Odsonne Édouard

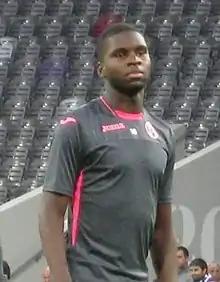
Édouard warming up for Toulouse in 2016

Odsonne Édouard (born 16 January 1998) is a French professional footballer who plays as a striker for Premier League club Crystal Palace.